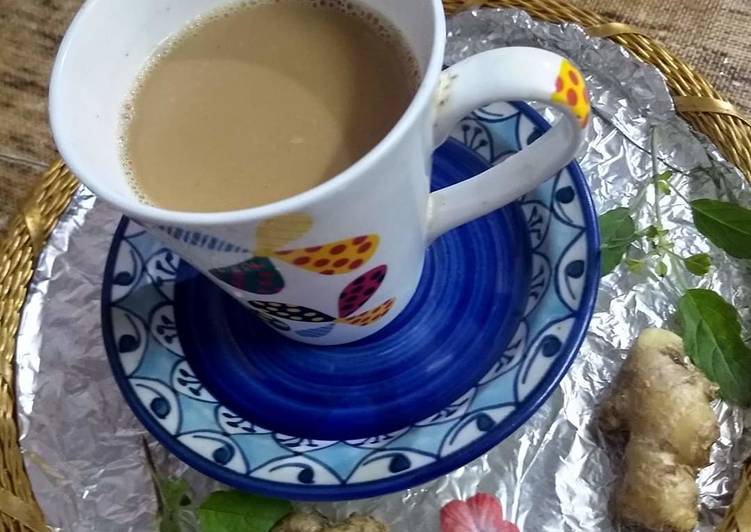
Dish: chai